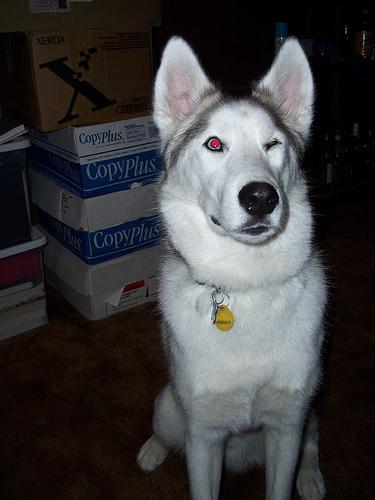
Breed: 1160-n000003-Siberian_husky